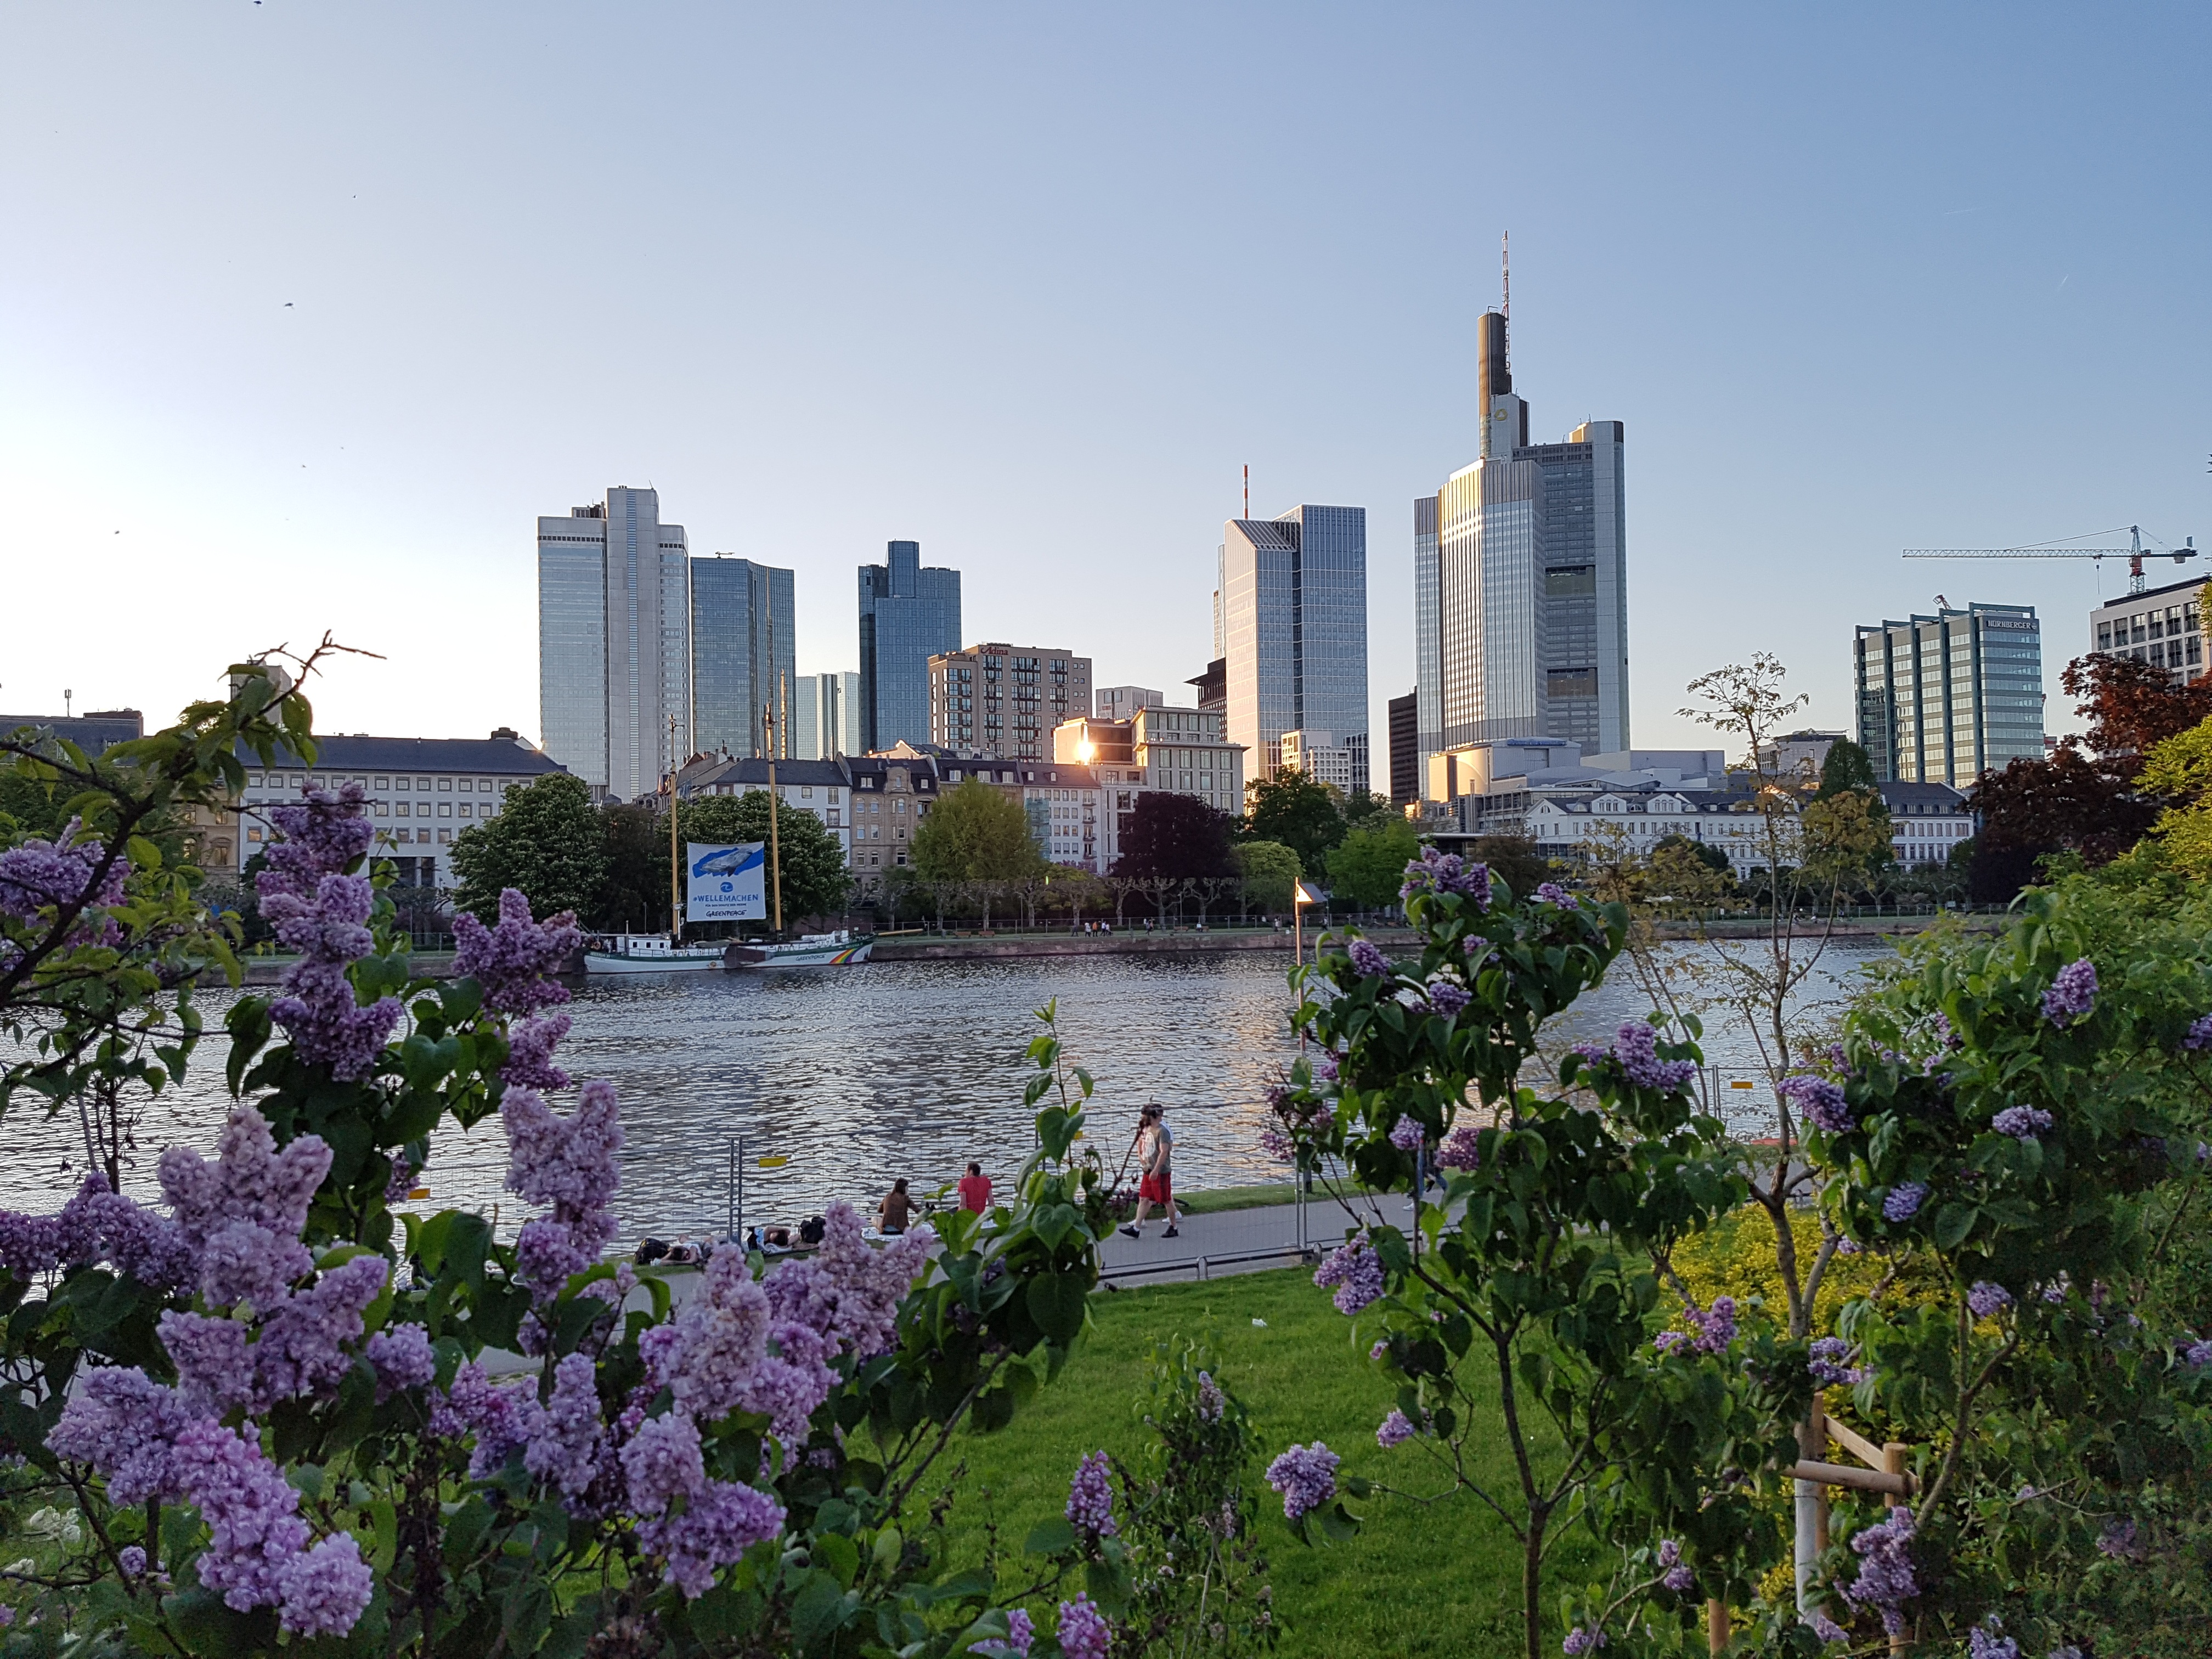
architecture, plant, sky, skyline, flower, city, skyscraper, river, cityscape, downtown, summer, park, landmark, garden, tourism, flowers, trees, bank, outlook, main, frankfurt am main germany, neighbourhood, frankfurt main, urban area, geographical feature, human settlement